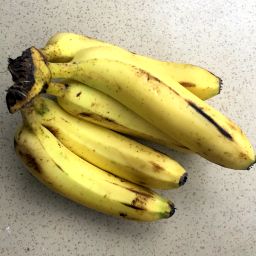
Fruit: Banana
Quality: Good